The Mighty Celt

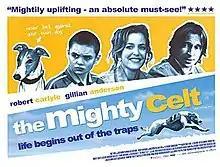
Promotional theatre poster

The Mighty Celt is a 2005 Irish-British drama film set in Northern Ireland, written and directed by Pearse Elliott. It stars Gillian Anderson, Robert Carlyle, Sean McGinley, Ken Stott and Tyrone McKenna. It is centred on greyhound racing in a Catholic community after the armed conflict known as "The Troubles" have ended but where their legacy remains strong. The film was well received in Ireland, with Gillian Anderson receiving an IFTA Award for Best International Actress. The film's title is based on the name of a comic book shown in the movie.